Sir James Lowther, 4th Baronet

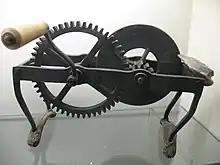
Spedding's "steel mill"

Spedding invented a "steel mill", in which a flint was held against a rapidly rotated steel disc, producing a stream of sparks giving some illumination. A second worker was needed to operate the mill, since the disc was rotated by a hand crank, and its operation was tiring. The use of the mill as a safer alternative to naked flame spread to other coalfields; prior to the introduction of the Davy lamp, up to a hundred steel mills were in daily use at one Tyneside colliery despite a fatal firedamp explosion at Wallsend colliery in 1785 ignited by a steel mill.